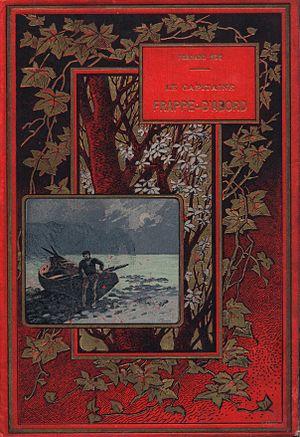
Fernand Hue, né le 23 août 1846 à Caen et mort en 1895, est un écrivain français, auteur de romans d'aventures et d'ouvrages de vulgarisation scientifique.